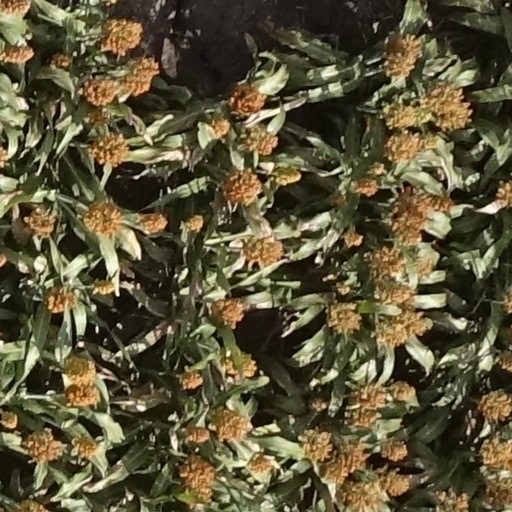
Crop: sorghum